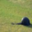
Label: snail